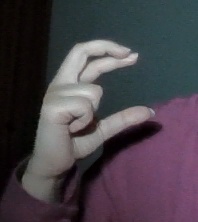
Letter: thal